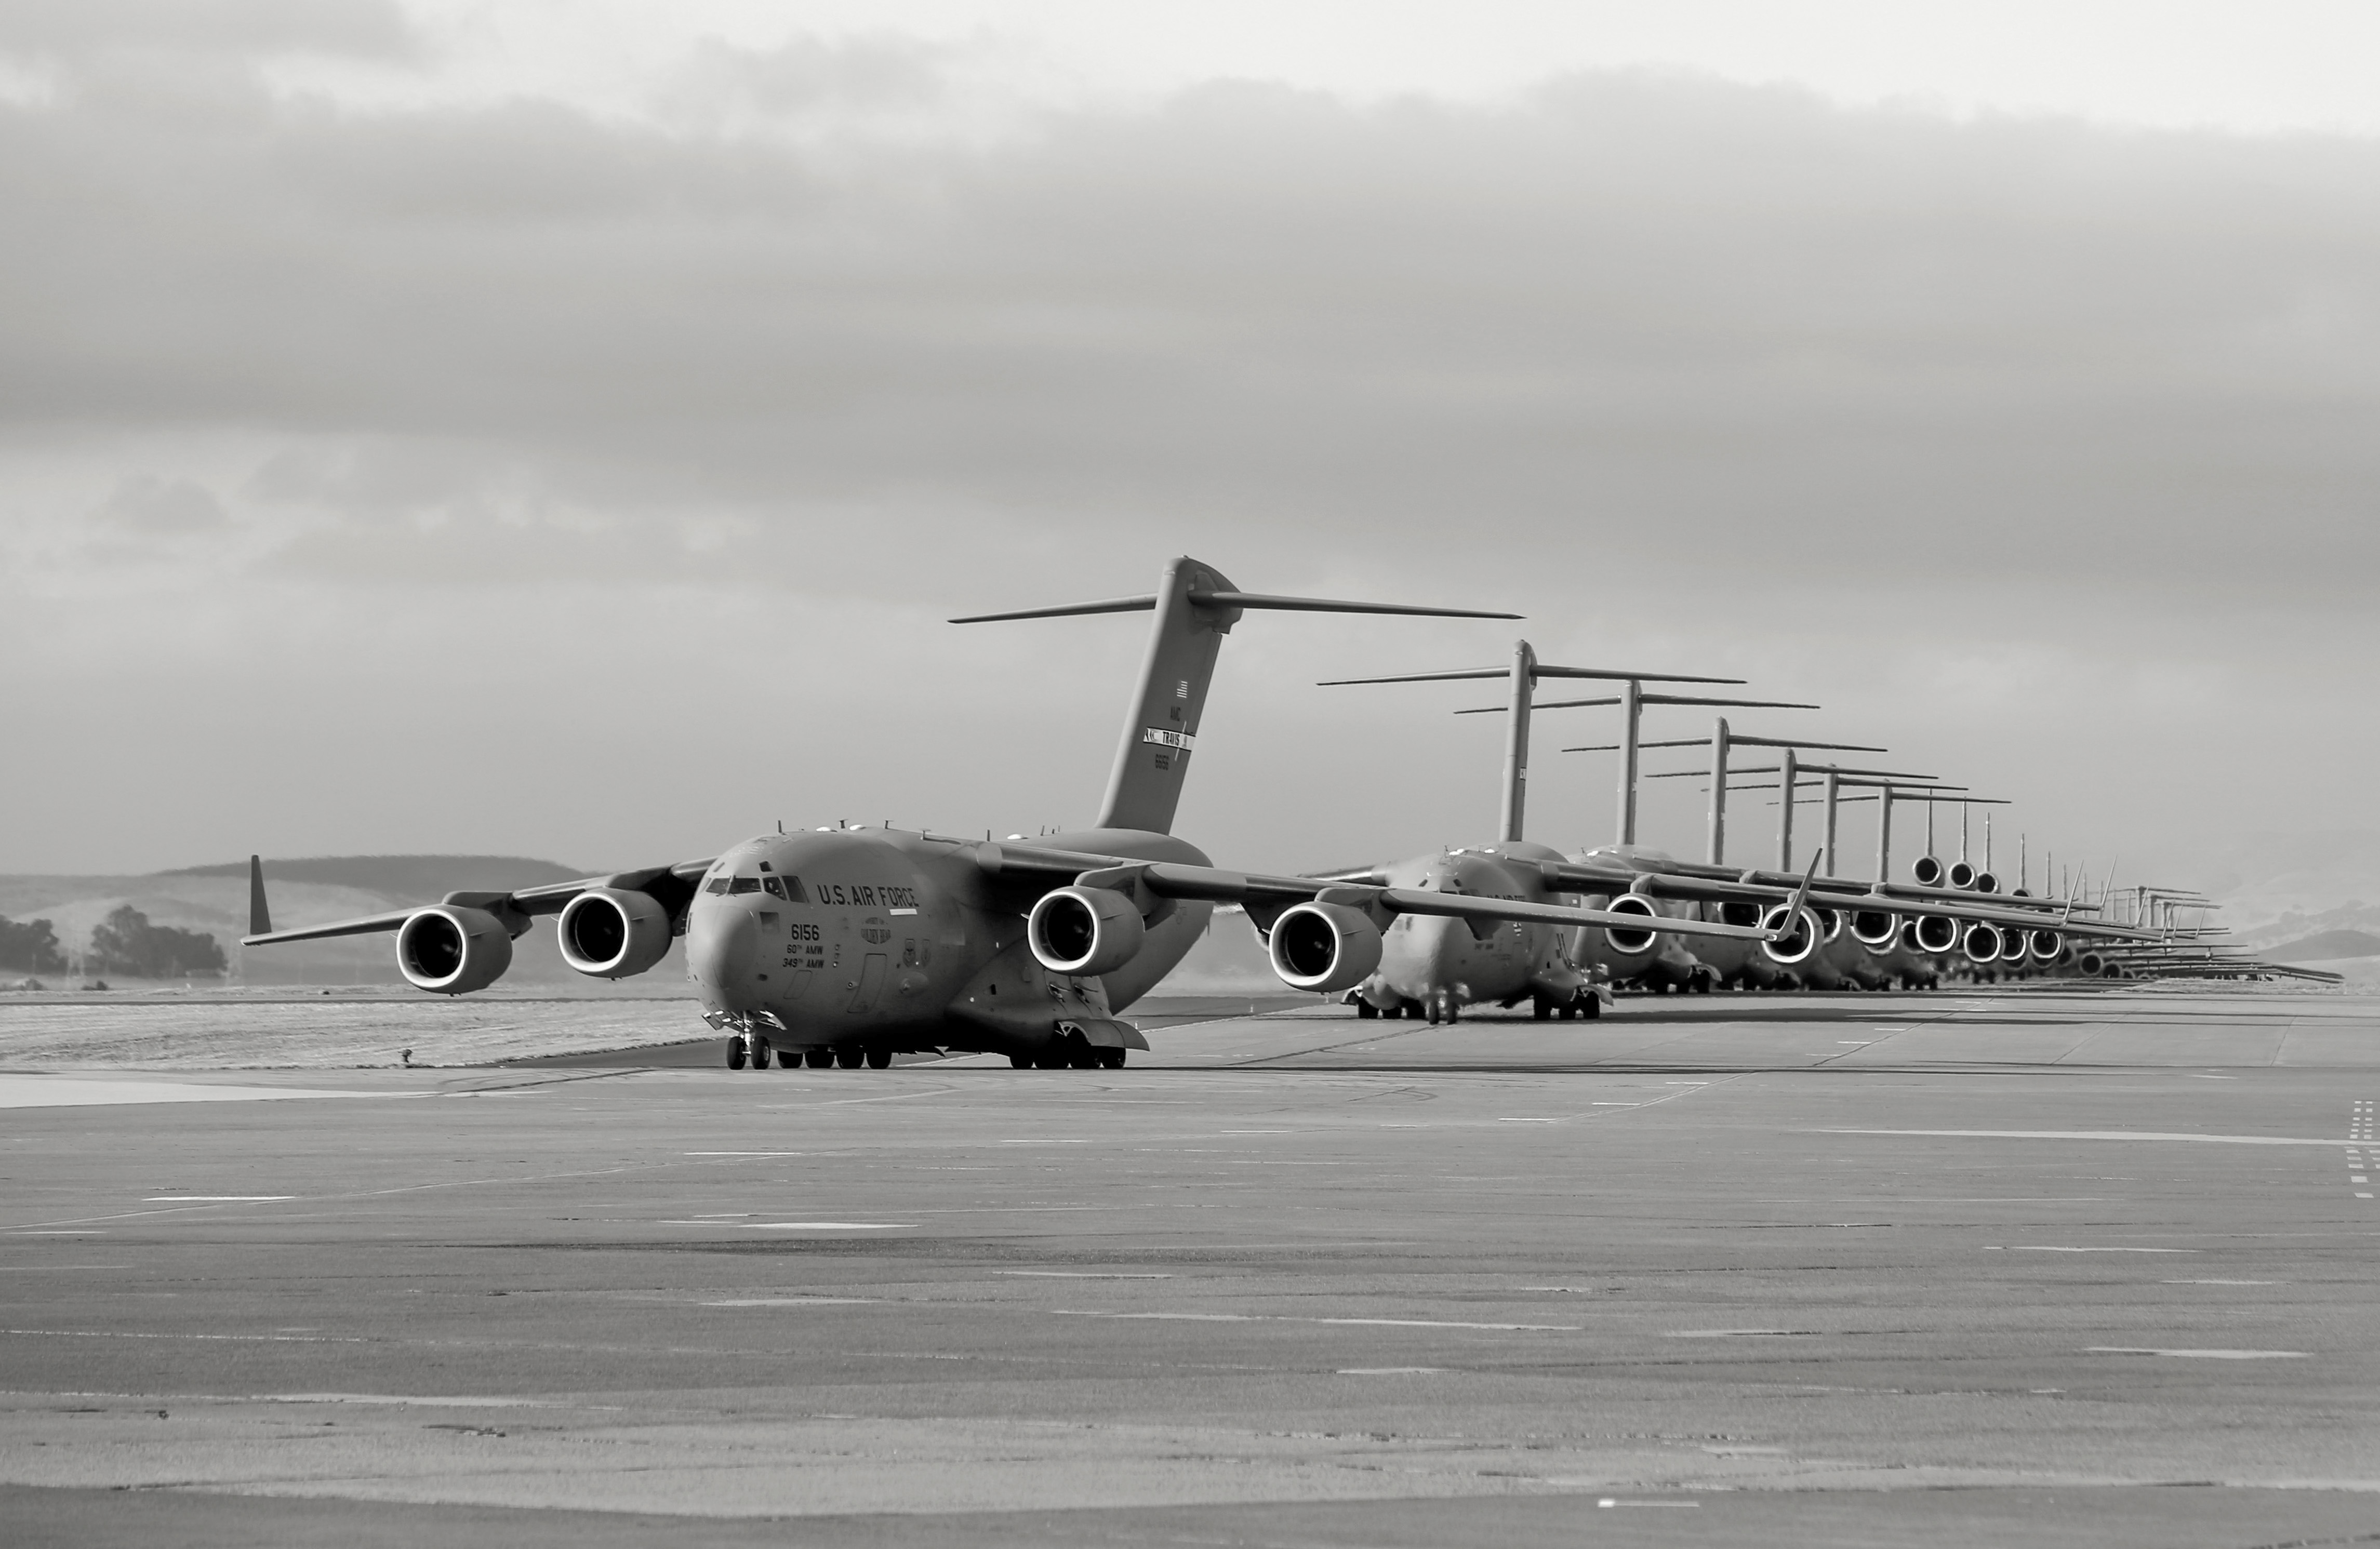
group, airplane, aircraft, military, vehicle, airline, aviation, flight, usa, training, airliner, teamwork, us, ca, bomber, leadership, boeing, takeoff, uta, travisafb, afrc, airmobilitycommand, airforcereservecommand, 349th, amc, airman, c17globemasteriii, travis, 60th, reservist, c5galaxy, espritdecorps, kc10aextender, airmobility, unittrainingassembly, air force, jet aircraft, fighter aircraft, military aircraft, atmosphere of earth, wide body aircraft, aircraft engine